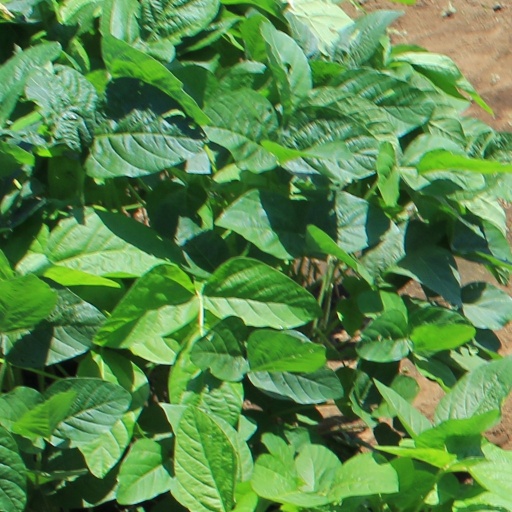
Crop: soybean